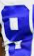
Number: 9